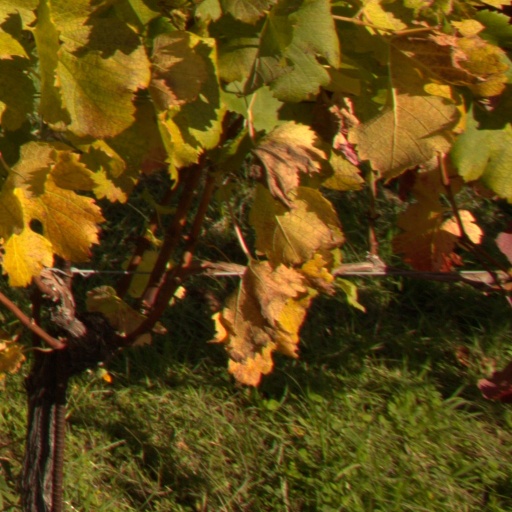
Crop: grape